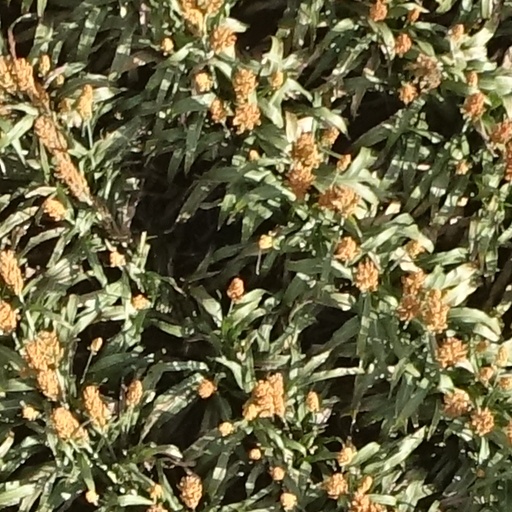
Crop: sorghum